Al Ain FC

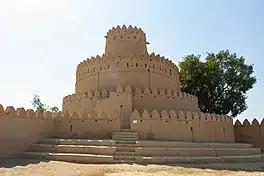
Al Jahili Fort, symbol of the club since 1980.

In December 2018, Al Ain which celebrated the 50th anniversary participating in the 2018 FIFA Club World Cup, representing the host nation as the reigning champions of the UAE Pro-League. Al Ain beat Team Wellington from New Zealand in the first round and Espérance de Tunis of 2018 CAF Champions League champions to enter semifinal. On 18 December 2018, Al Ain defeated Copa Libertadores champions River Plate by penalties hosted in their home stadium Hazza Bin Zayed Stadium to enter the final for the first time in team history and became the first Emirati club to reach the decisive match. On 22 December during the 2018 FIFA Club World Cup Final, Al Ain lost 4–1 to UEFA Champions League winners Real Madrid at the Zayed Sports City Stadium in Abu Dhabi with Japanese player Tsukasa Shiotani scoring the only goal for the club.